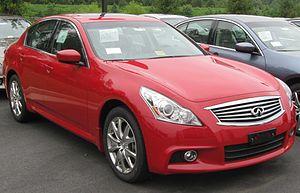
Infiniti est un constructeur automobile japonais, filiale haut de gamme de Nissan et donc de l'alliance Renault-Nissan-Mitsubishi.